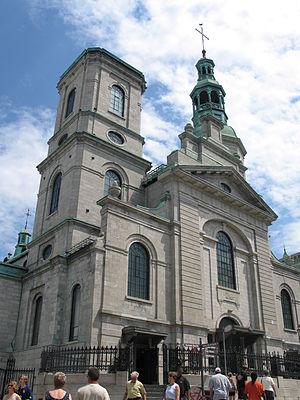
La fr:Basilique-cathédrale Notre-Dame de Québec, dans la vieille ville de Québec. (Photo: Claude Boucher)
Jean Baillairgé né le 31 octobre 1726 et décédé le 6 septembre 1805, était un charpentier de métier et a mention qu'il était aussi un architecte. Il est né à Blanzay, France et son décès est survenu à Québec, Bas-Canada.
L'archidiocèse métropolitain de Québec est un archidiocèse catholique au Québec au Canada. Fondé en 1674 par Mᵍʳ François de Laval, il s'agit du premier évêché fondé dans le Nouveau Monde au nord du Mexique. L'église principale est la basilique-cathédrale Notre-Dame de Québec. Les services diocésains, par contre, sont situés au 1073, boulevard René-Lévesque Ouest. L'archevêque de Québec, présentement le cardinal Gérald Cyprien Lacroix, porte le titre honorifique de primat de l'Église canadienne.
L'Assemblée des évêques catholiques du Québec est l'association des évêques catholiques de la province du Québec au Canada. Elle rassemble tous les évêques catholiques du Québec tant ceux de rite latin que ceux des Églises catholiques orientales. L'AECQ est l'une des quatre assemblées régionales de la Conférence des évêques catholiques du Canada.
L’Église catholique au Québec comprend la région ecclésiastique canadienne située dans la province du Québec. Elle est formée par tous les baptisés de l'Église catholique qui sont en communion avec le pape et vivant au Québec. Il s'agit du noyau de l'Église catholique au Canada et l'archevêque de Québec est d'office le primat du Canada.